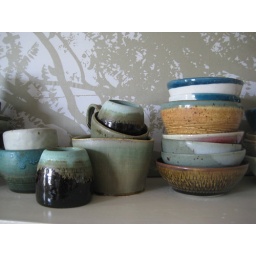
Installing the wall of pots over the mantle.